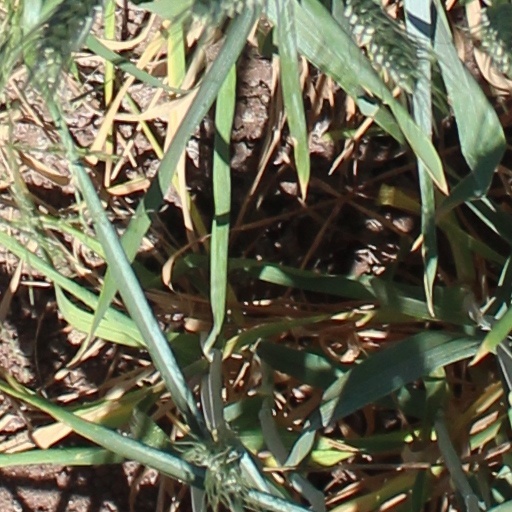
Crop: wheat